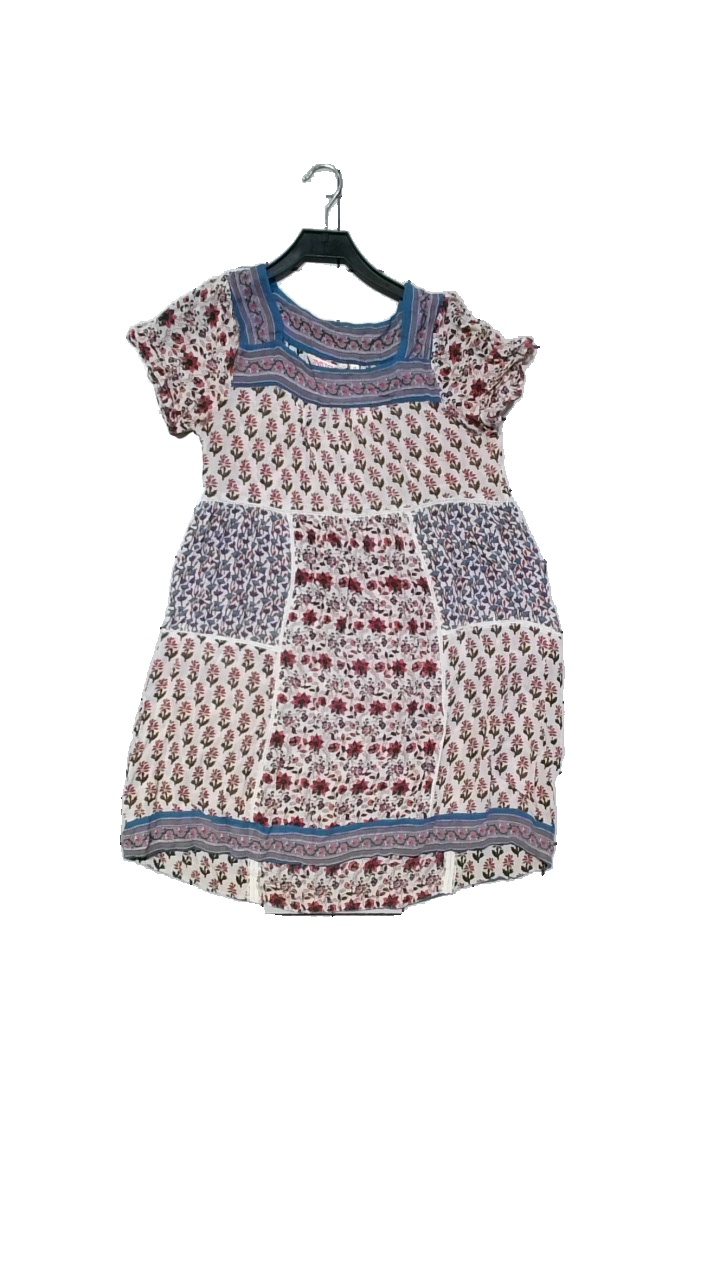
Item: Dress (Ladies)
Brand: Indiska
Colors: Blue, Pink
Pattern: Floral print
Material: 100% viscose
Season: All
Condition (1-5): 4
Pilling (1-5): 2
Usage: Reuse
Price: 50-100